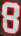
Number: 8